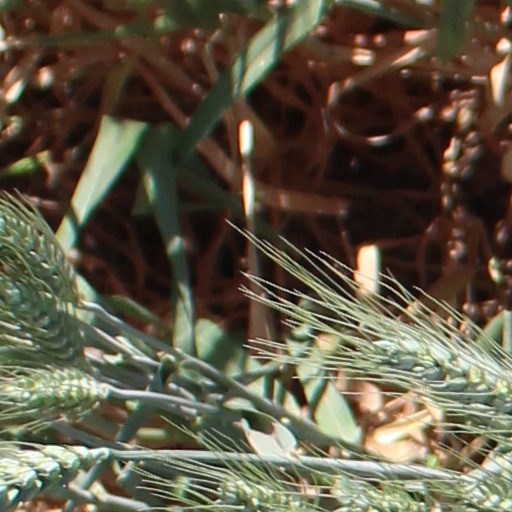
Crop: wheat